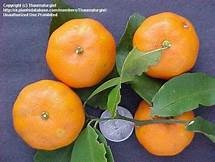
Label: mandarine